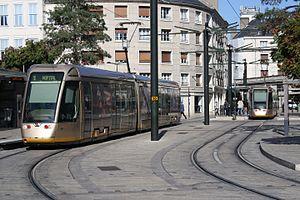
Orléans, place du Général de Gaulle